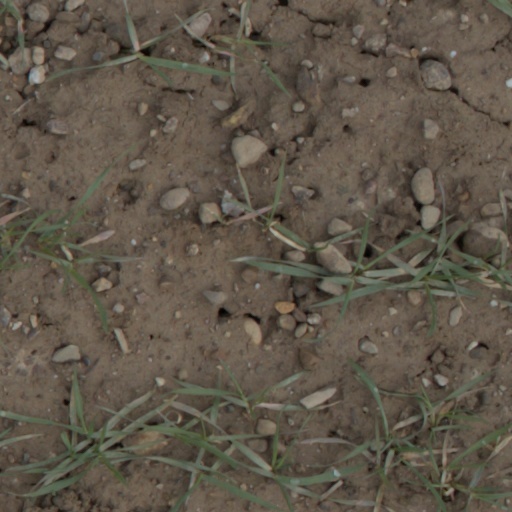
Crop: wheat